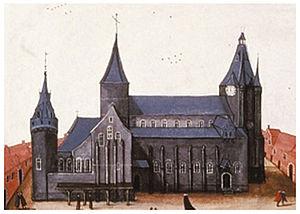
Illustration ancienne de la Collégiale de Soignies au début du XVIIe siècle.
Jean-Michel Cabau était compositeur de musique sacrée, musicien et maître de chapelle du début du XVIIIᵉ siècle, dont on a redécouvert les compositions dans les fonds de la collégiale Saint-Vincent de Soignies et de l’église Sainte-Élisabeth à Mons.
Johannes Regis est un compositeur franco-flamand de la fin du Moyen Âge et du début de la Renaissance.
La Collégiale Saint-Vincent est un édifice religieux catholique sis au cœur de la ville de Soignies, en Belgique. Remplaçant une église primitive du VIIe siècle et dédiée à saint Vincent de Soignies, l’édifice actuel - dans ses parties les plus anciennes -- date du XIe siècle. Devenue 'collégiale' à une date inconnue, l’église est paroisse principale de la ville de Soignies. Elle est inscrite au Patrimoine majeur de Wallonie.